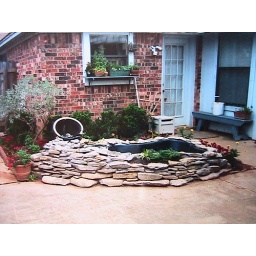
above ground 75gal. w/limestone border and built in flower planters